Bodging

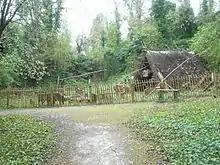
The Bodger's Hut at Amberley Museum & Heritage Centre

A bodger commonly camped in the open woods in a "bodger's hovel" or basic "lean-to"-type shelter constructed of forest-floor lengths suitable for use as poles lashed, likely with twine, together to form a simple triangular frame for a waterproof thatch roof. The "sides" of the shelter may have been enclosed in wicker or wattled manner to keep out driving rain, animals, etc.